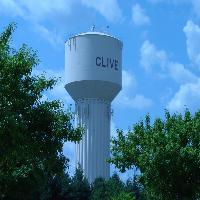
Weather: sun or clear